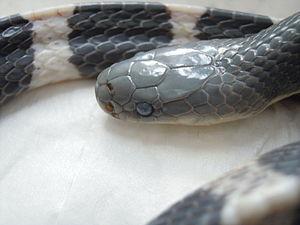
L'histoire de la myasthénie retrace l'évolution des connaissances concernant cette maladie auto-immune de la plaque motrice, dont les premières descriptions remontent au XVIIᵉ siècle. C'est surtout en Grande-Bretagne et en Allemagne qu'ont lieu les premières études cliniques. Longtemps considérére comme mystérieuse, la myasthénie ne reçoit son nom définitif qu'à la fin du XIXᵉ siècle. Ses mécanismes physiopathologiques et les principes de son traitement sont élucidés et précisés au cours du XXᵉ siècle.
Bungarus multicinctus, le Bongare rayé, est une espèce très venimeuse de serpents de la famille des Elapidae que l'on rencontre dans une grande partie de la Chine centrale et méridionale et en Asie du Sud-Est. Cette espèce a été décrite la première fois par le scientifique Edward Blyth en 1861. Cette espèce a deux sous-espèces connues, la sous-espèce nominale Bungarus multicinctus multicinctus, et Bungarus multicinctus wanghaotingi. Le Bongare rayé habite dans les zones marécageuses de son aire de répartition géographique, bien qu'on peut le trouver parfois dans d'autres types d'habitats.